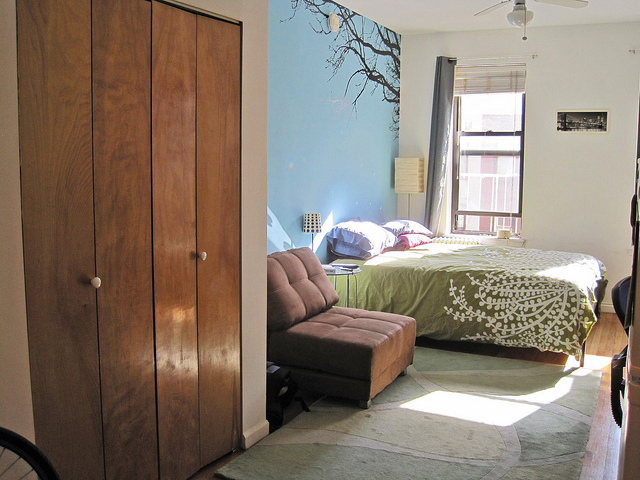
user: Given an image and a question. Answer the question in a short answer. Question: Where can i buy that bedspread? Short Answer:
assistant: online